Mu'in al-Din Chishti

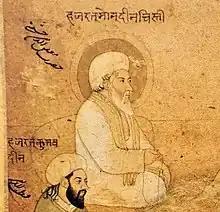
Detail of Hazrat Muin-ud-Din from a Guler painting showing an imaginary meeting of Sufi saints

Muʿīn al-Dīn Chishtī was not the originator or founder of the Chishtiyya order of mysticism as he is often erroneously thought to be. On the contrary, the Chishtiyya was already an established Sufi order prior to his birth, being originally an offshoot of the older Adhamiyya order that traced its spiritual lineage and titular name to the early Islamic saint and mystic Ibrahim ibn Adham (d. 782). Thus, this particular branch of the Adhamiyya was renamed the Chishtiyya after the 10th-century Sunni mystic Abū Isḥāq al-Shāmī (d. 942) migrated to Chishti Sharif, a town in the present day Herat Province of Afghanistan in around 930, in order to preach Islam in that area about 148 years prior to the birth of the founder of the Qadiriyya sufi order, Shaikh Abdul Qadir Gilani. The order spread into the Indian subcontinent, however, at the hands of the Persian Muʿīn al-Dīn in the 13th-century, after the saint is believed to have had a dream in which the Islamic prophet Muhammad appeared and told him to be his "representative" or "envoy" in India.